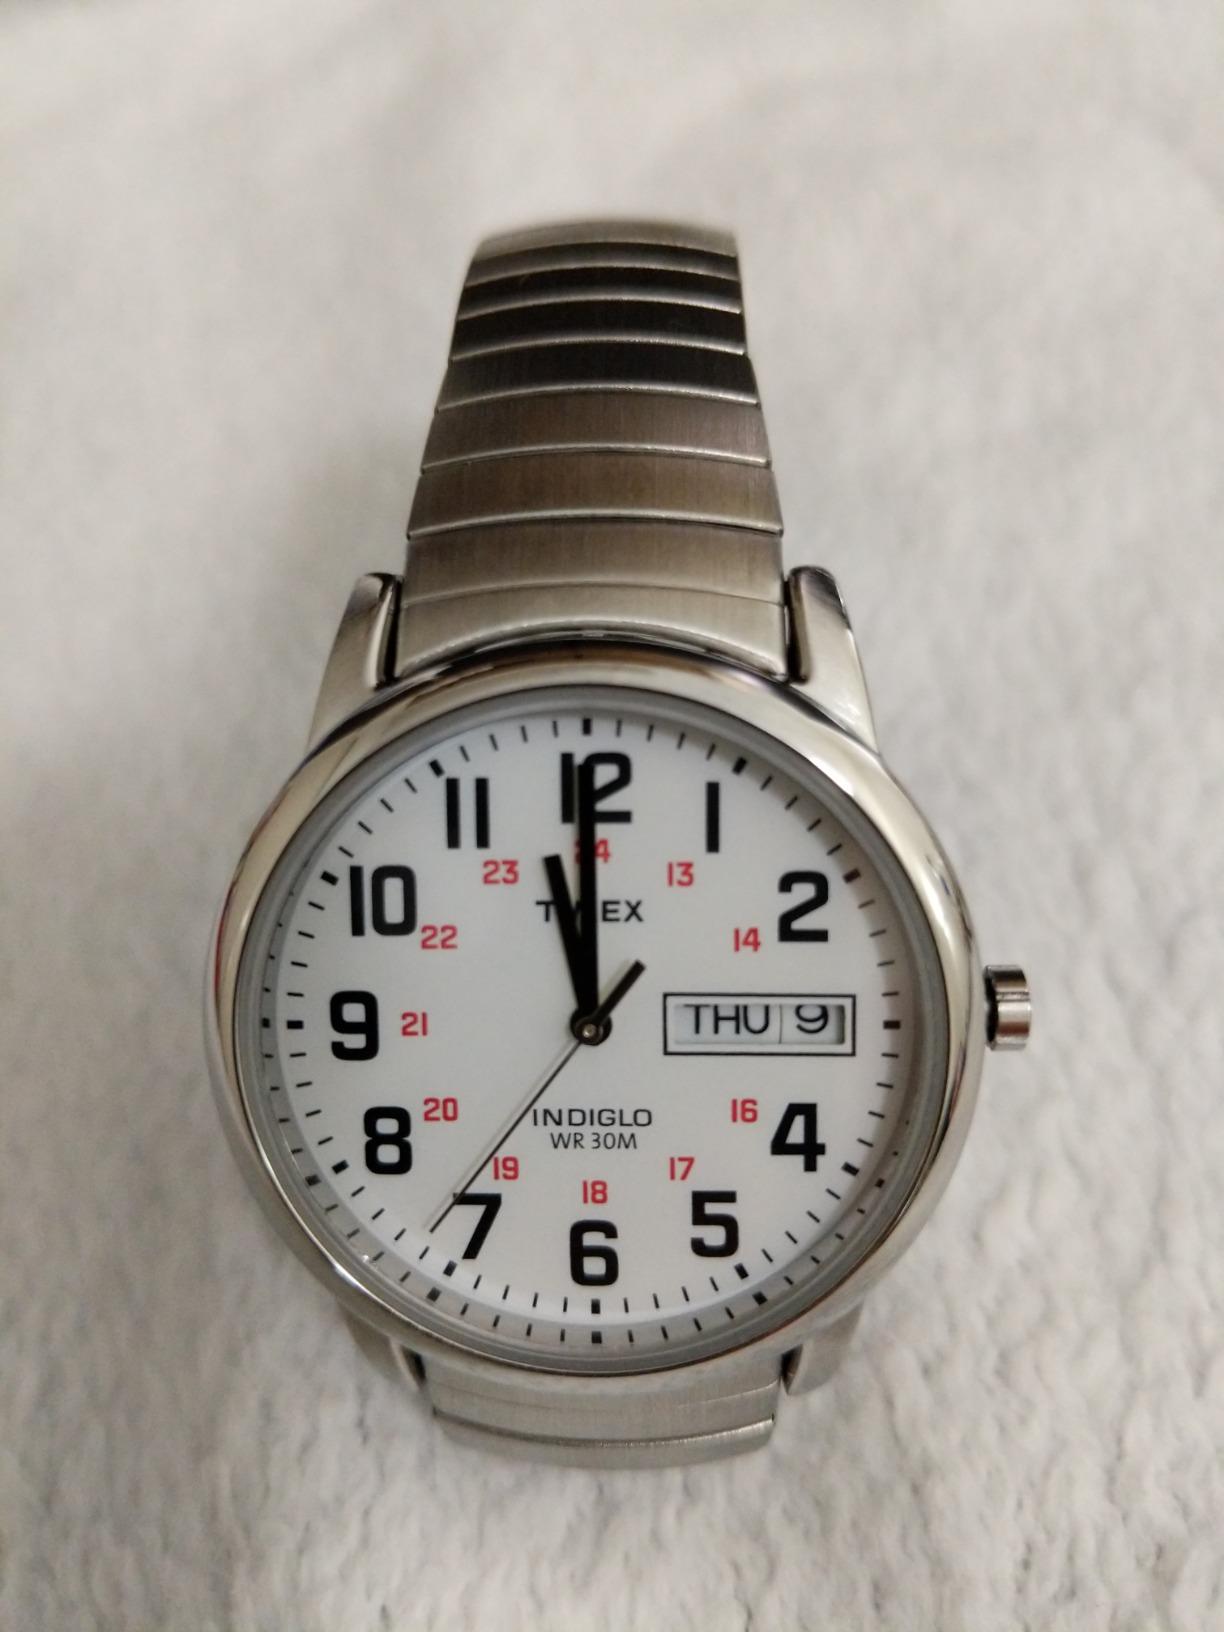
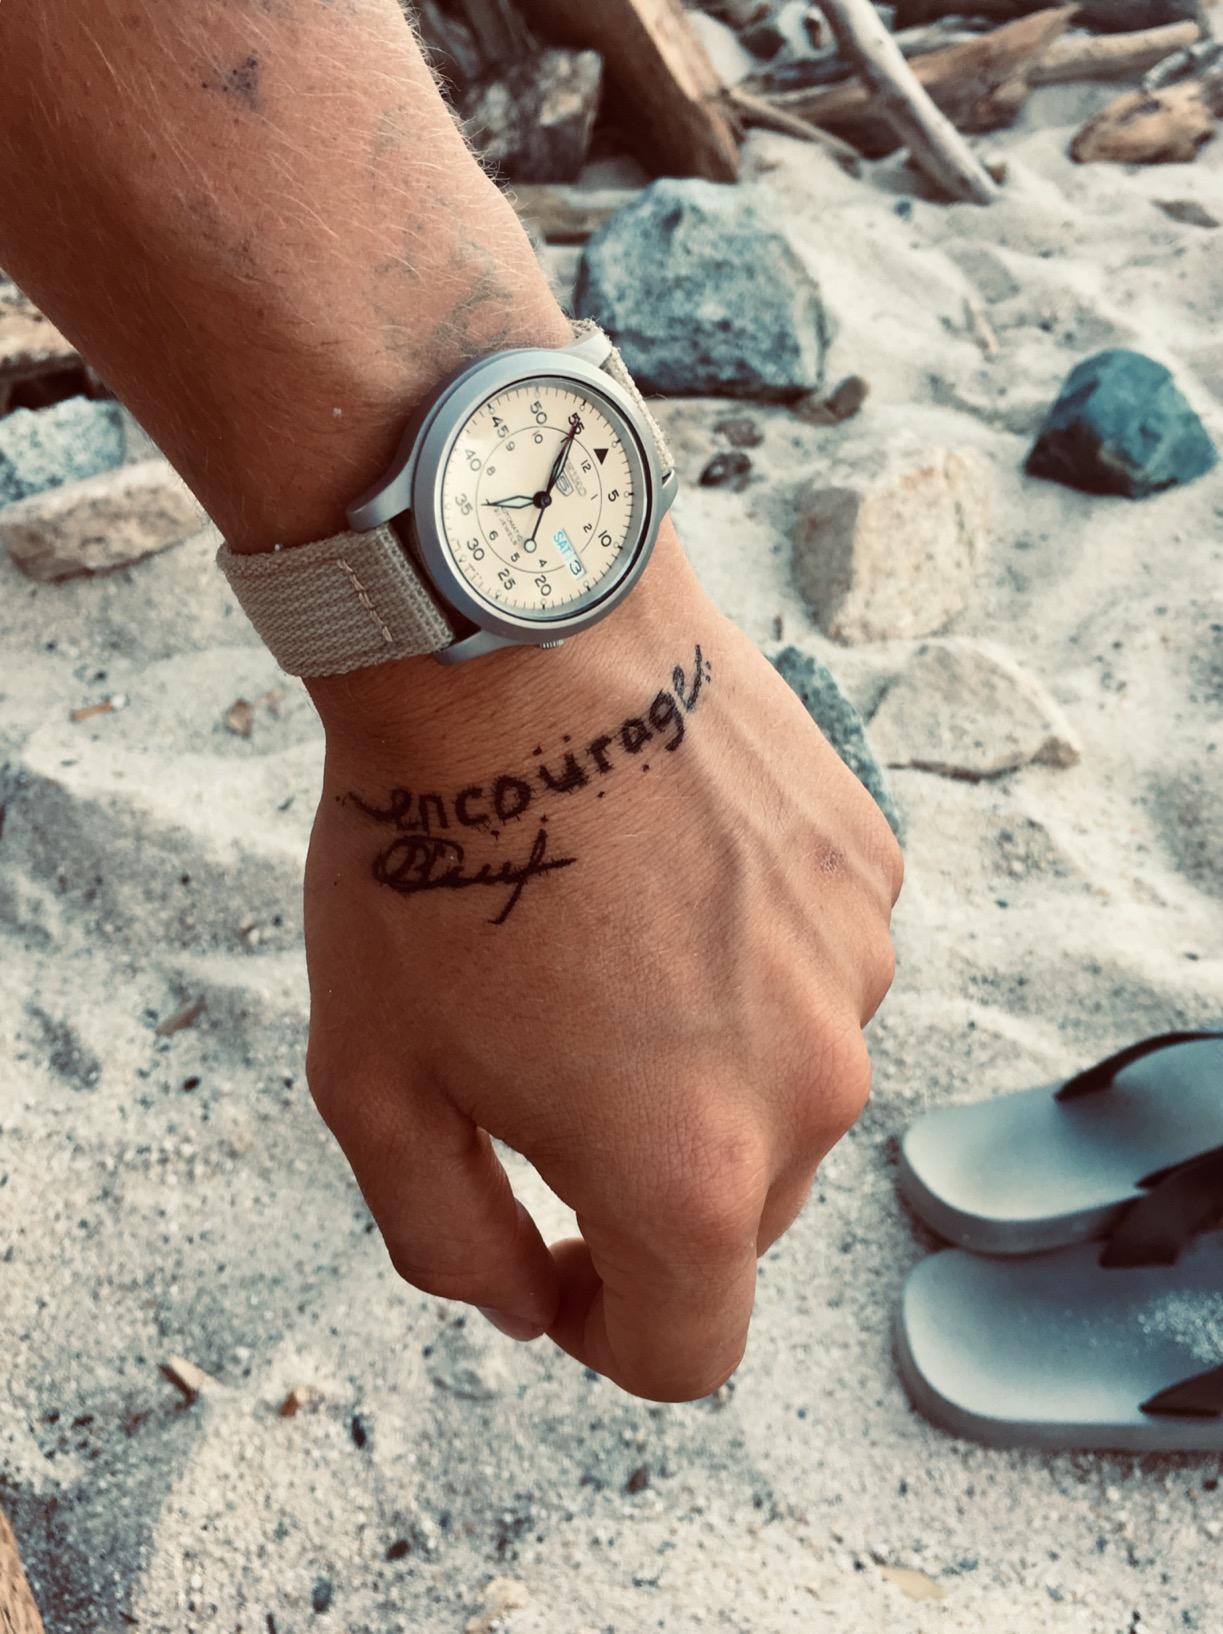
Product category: accessories_watch
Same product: no